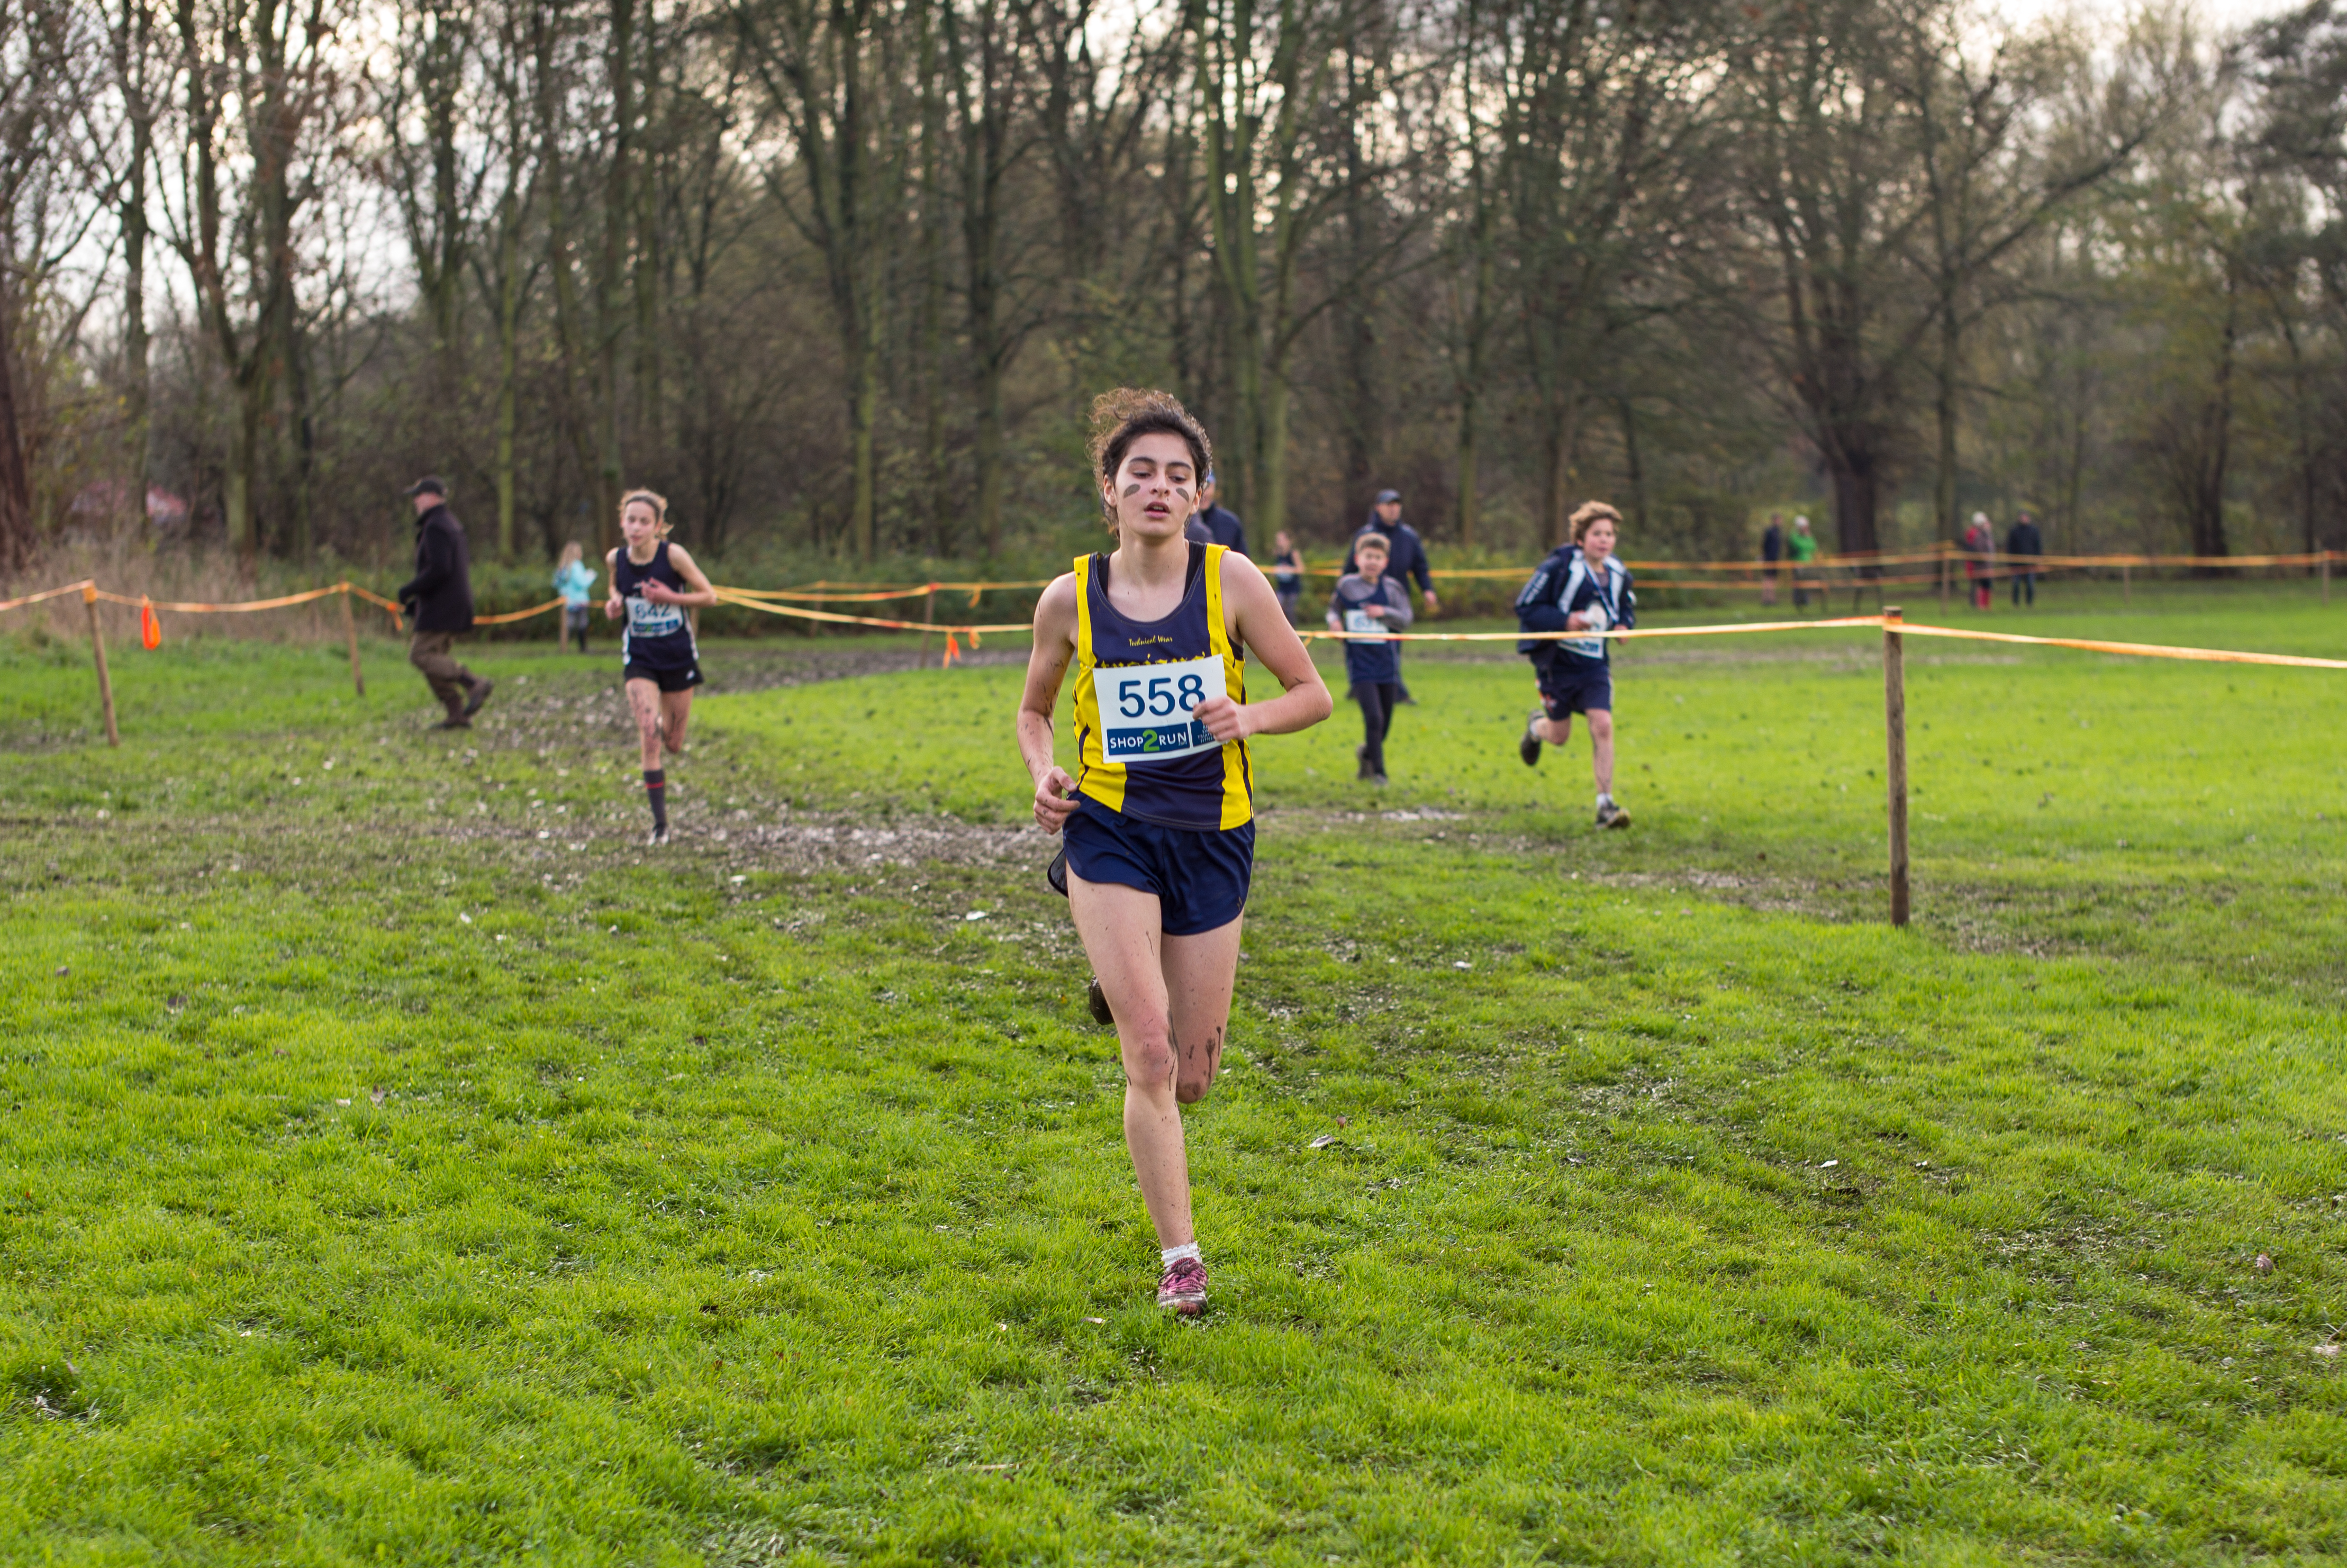
person, running, recreation, jogging, race, sports, endurance, athletics, physical exercise, outdoor recreation, human action, endurance sports, ultramarathon, duathlon, cross country running, cross country cycling